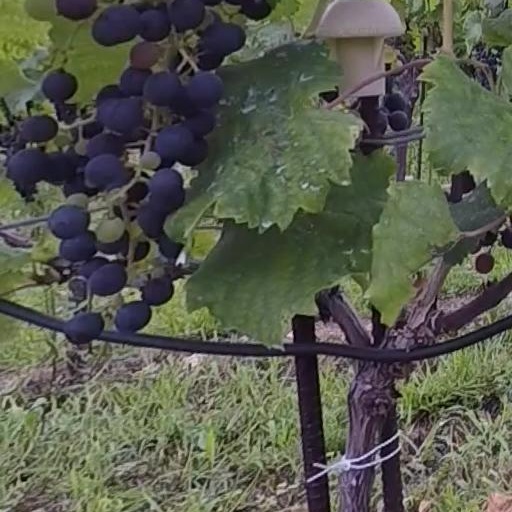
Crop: grape